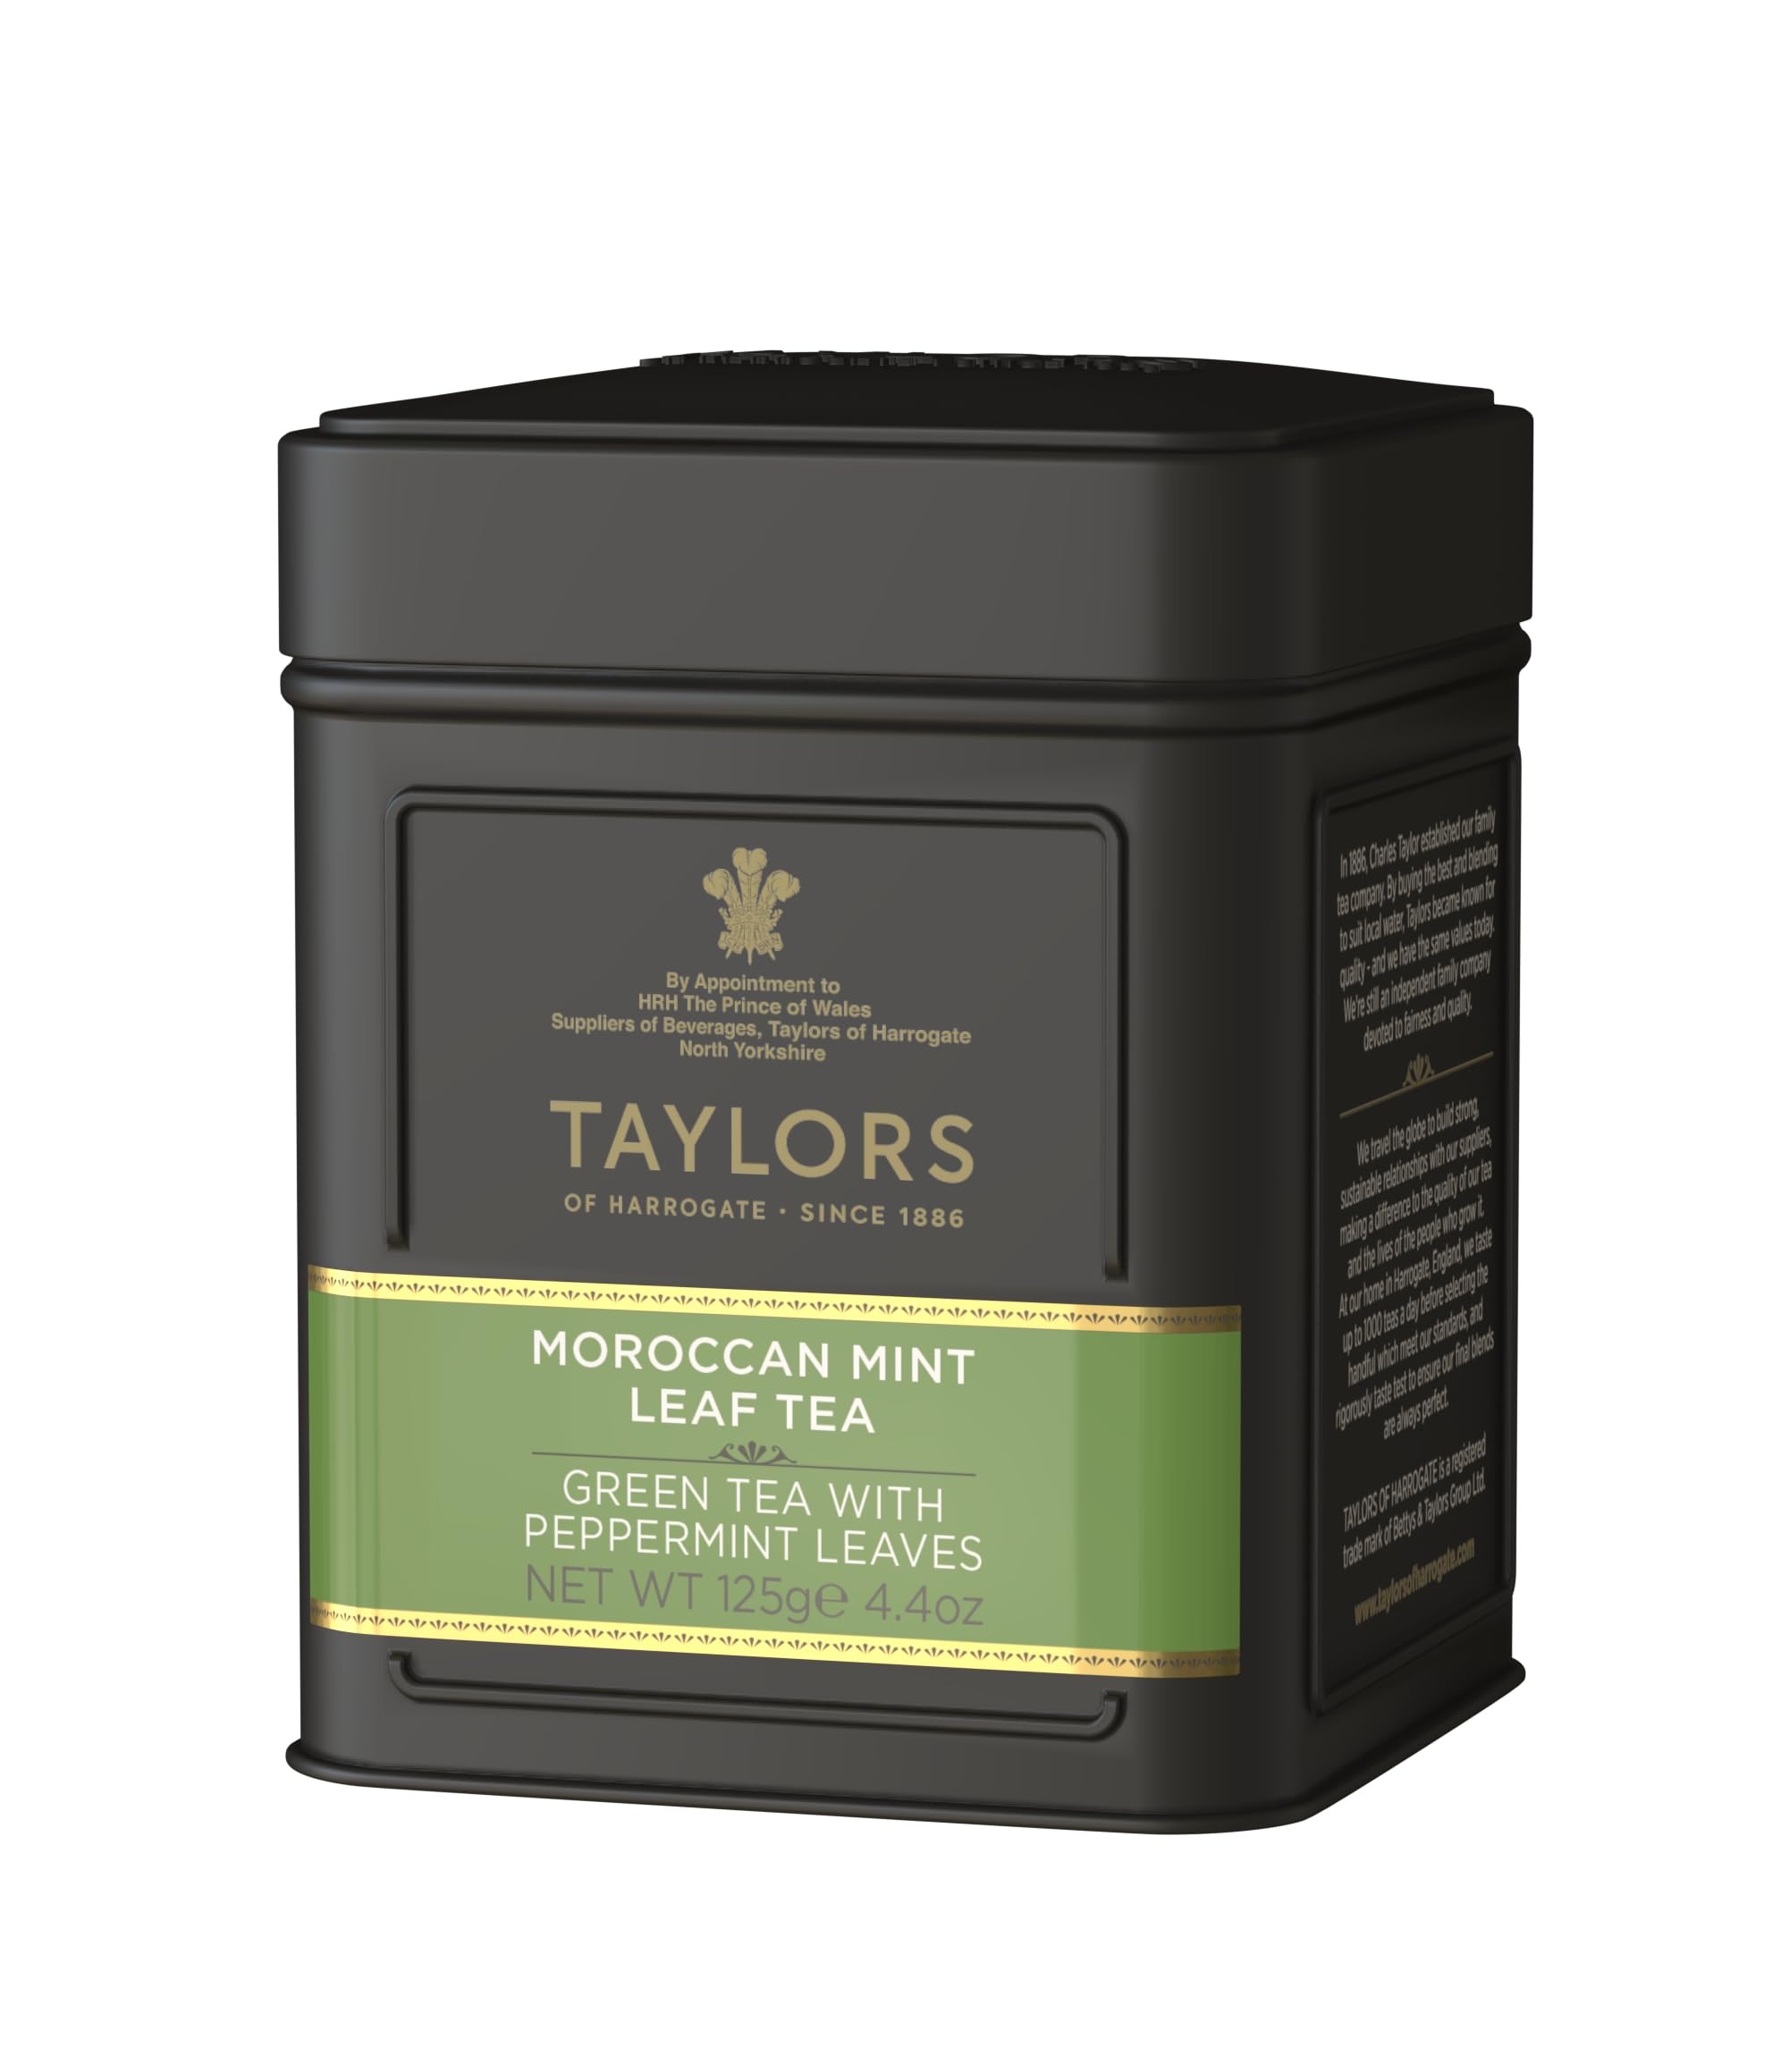
Item Name: Taylors of Harrogate Moroccan Mint Green Tea Loose Leaf, 4.41 Ounce Tin
Bullet Point 1: Crisp, invigorating and refreshing flavour.
Bullet Point 2: Ingredients: Green tea, peppermint (15%).
Bullet Point 3: For the perfect cup measure 1 tsp of loose leaf tea.Pour 6-8 oz of freshly boiled water over the tea leaves and infuse for 3-5 minutes.Serve pure or with lemon.
Bullet Point 4: Packaged in an elegant and reusable 4.41 ounce tin.
Bullet Point 5: Taylors of Harrogate is Carbon Neutral Certified, a member of the Ethical Tea Partnership, and Rainforest Alliance Certified.
Value: 4.4
Unit: Ounce

Price: 12.99